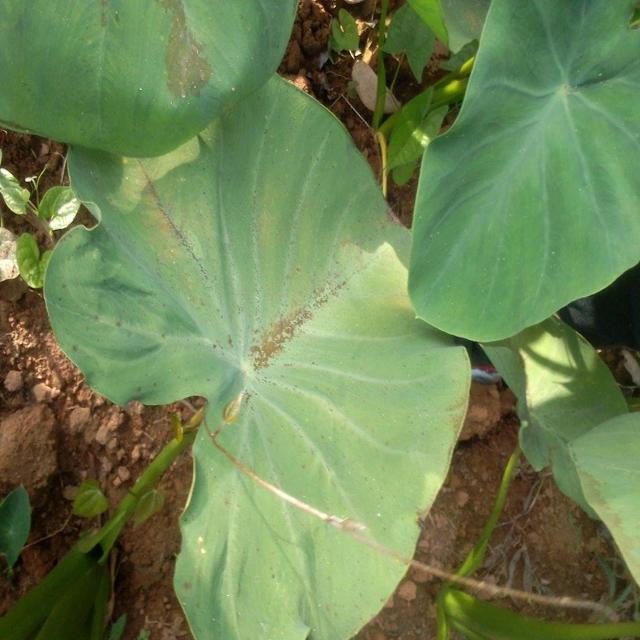
Label: Healthy